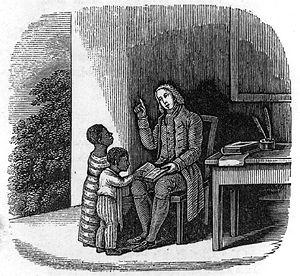
Anthoine Bénézet instruisant des enfants de couleur
Antoine Bénézet, ou Anthony Benezet en anglais, né le 31 janvier 1713 à Saint-Quentin et mort le 3 mai 1784 à Philadelphie, est un enseignant philanthrope et antiesclavagiste américain, il fonde la première société abolitionniste du monde la Pennsylvania Abolition Society en 1775.
Le mouvement américain des droits civiques désigne les diverses luttes et manifestations menées par des citoyens américains, majoritairement des Afro-Américains et par des Blancs antiracistes pour que soient appliqués les droits constitutionnels des Afro-Américains garantis par plusieurs amendements au lendemain de la Guerre de Sécession : le Treizième amendement de la Constitution des États-Unis du 6 décembre 1865 abolissant l'esclavage, le Quatorzième amendement de la Constitution des États-Unis de 1868, accordant la citoyenneté à toute personne née ou naturalisée aux États-Unis et interdisant toute restriction à ce droit, et le Quinzième amendement de la Constitution des États-Unis, de 1870, garantissant le droit de vote à tous les citoyens des États-Unis. Applications qui furent entravées dans les états du sud, par les lois Jim Crow, et par les divers règlements légalisant différents formes de ségrégation raciale. De façon plus générale le mouvement visaient l'abolition de toutes les formes de discrimination raciale entravant l'exercice du droit de vote, l'accès à l'éducation, à l'emploi et au logement sur l'ensemble des différents États constituant les États-Unis d'Amérique.